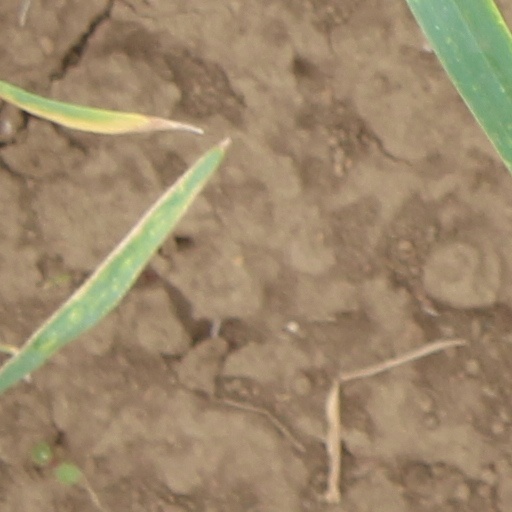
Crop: wheat